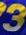
Number: 3